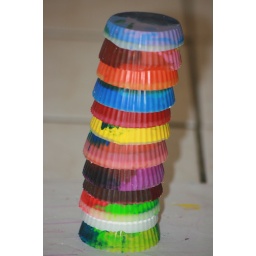
This is the result of our recycled crayons, baked in the oven in silicon cake cases.